Ramesh Raskar

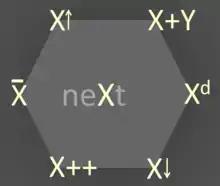
Idea Hexagon framework by Ramesh Raskar depicts how to invent new ideas from a given a central idea 'X' using six formulas.

See the world in a new or different way, and great things will happen. The next generation of young inventors will then spot a whole new set of problems and probe for solutions that no one can begin to predict.